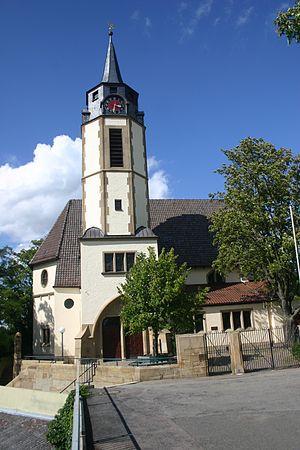
Martin Elsaesser, parfois orthographié Elsässer, fut un architecte et professeur d'architecture allemand. Il est principalement connu pour les nombreuses églises qu'il bâtit.